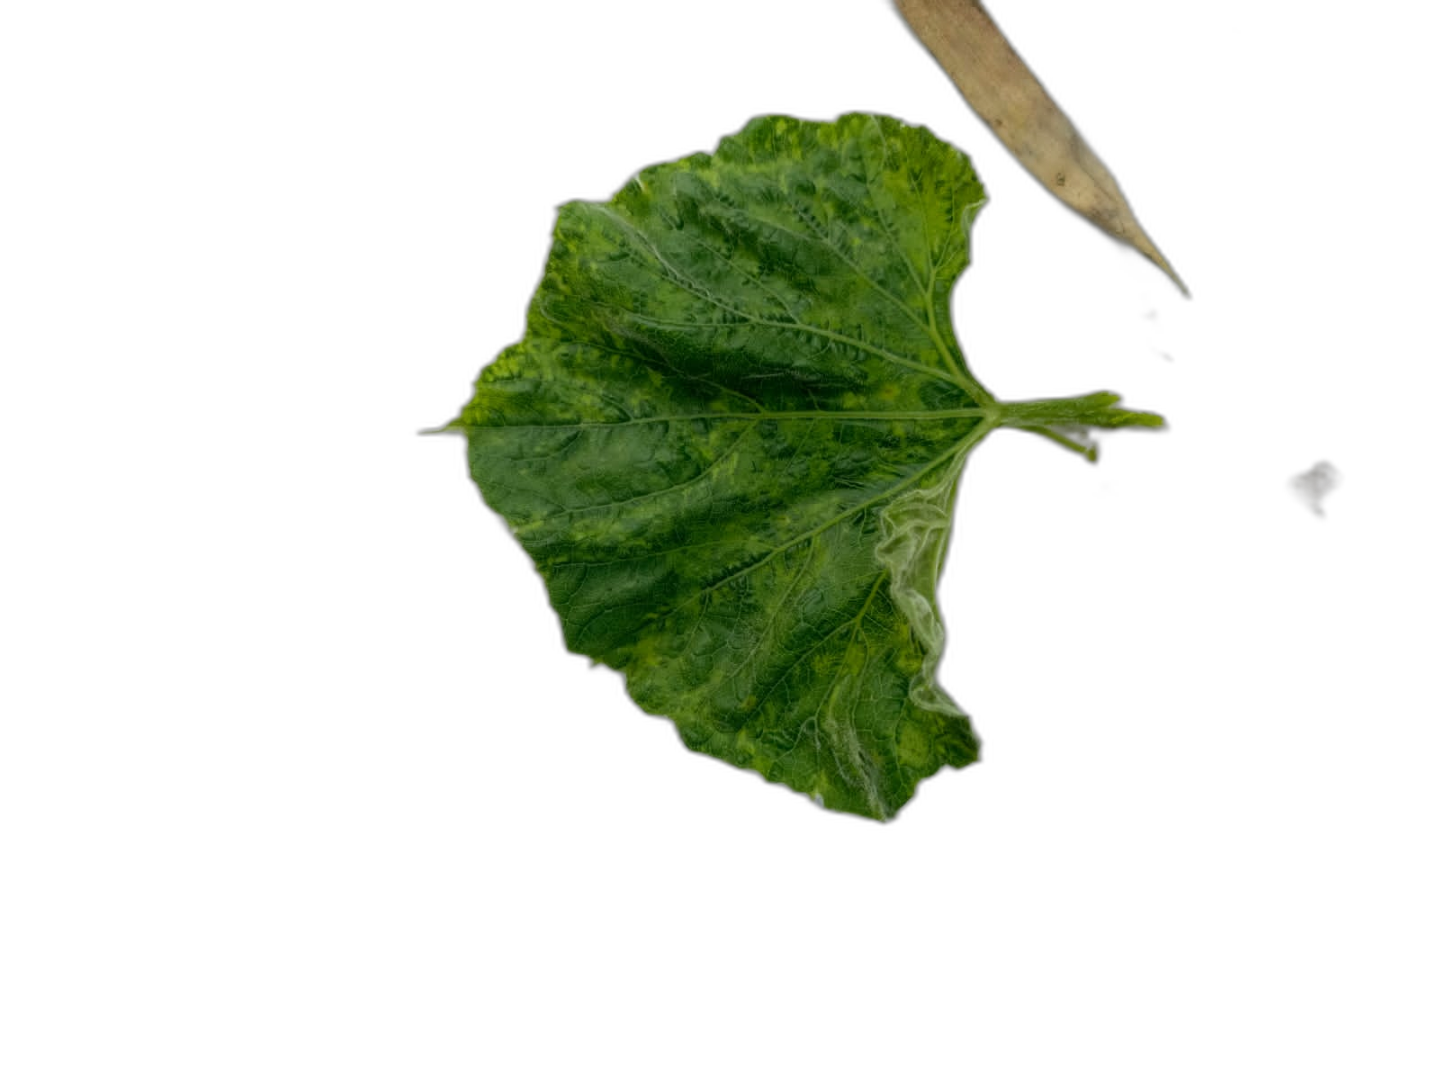
Crop: Bottle Gourd
Label: Mosaic_Virus